Clover Heart's

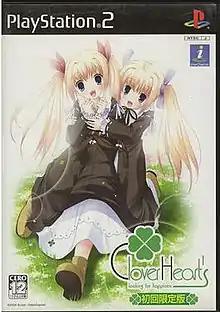
Cover to the PS2 "Clover Heart's: Looking for Happiness" limited edition version featuring Rea and Rio Mikoshiba.

Clover Heart's is an adult visual novel developed by ALcot.